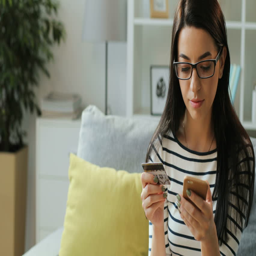
portrait of attractive woman shopping online on the smart phone using credit card at home in the living room